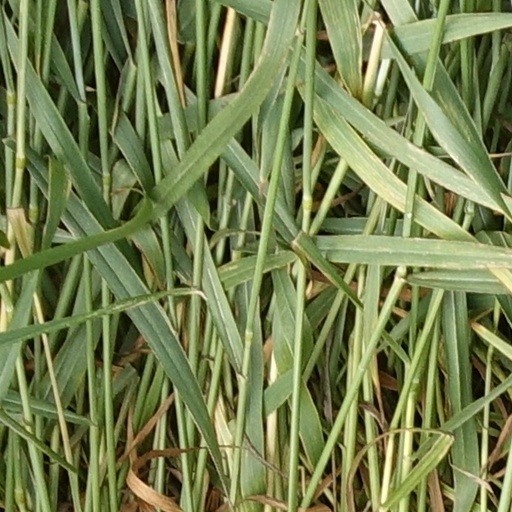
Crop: wheat